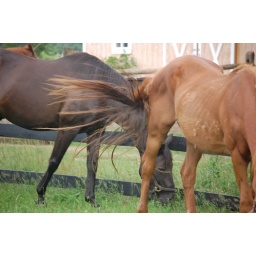
I was focusing on the darker horse and trying to get the brown horse to run- I caught this by chance-